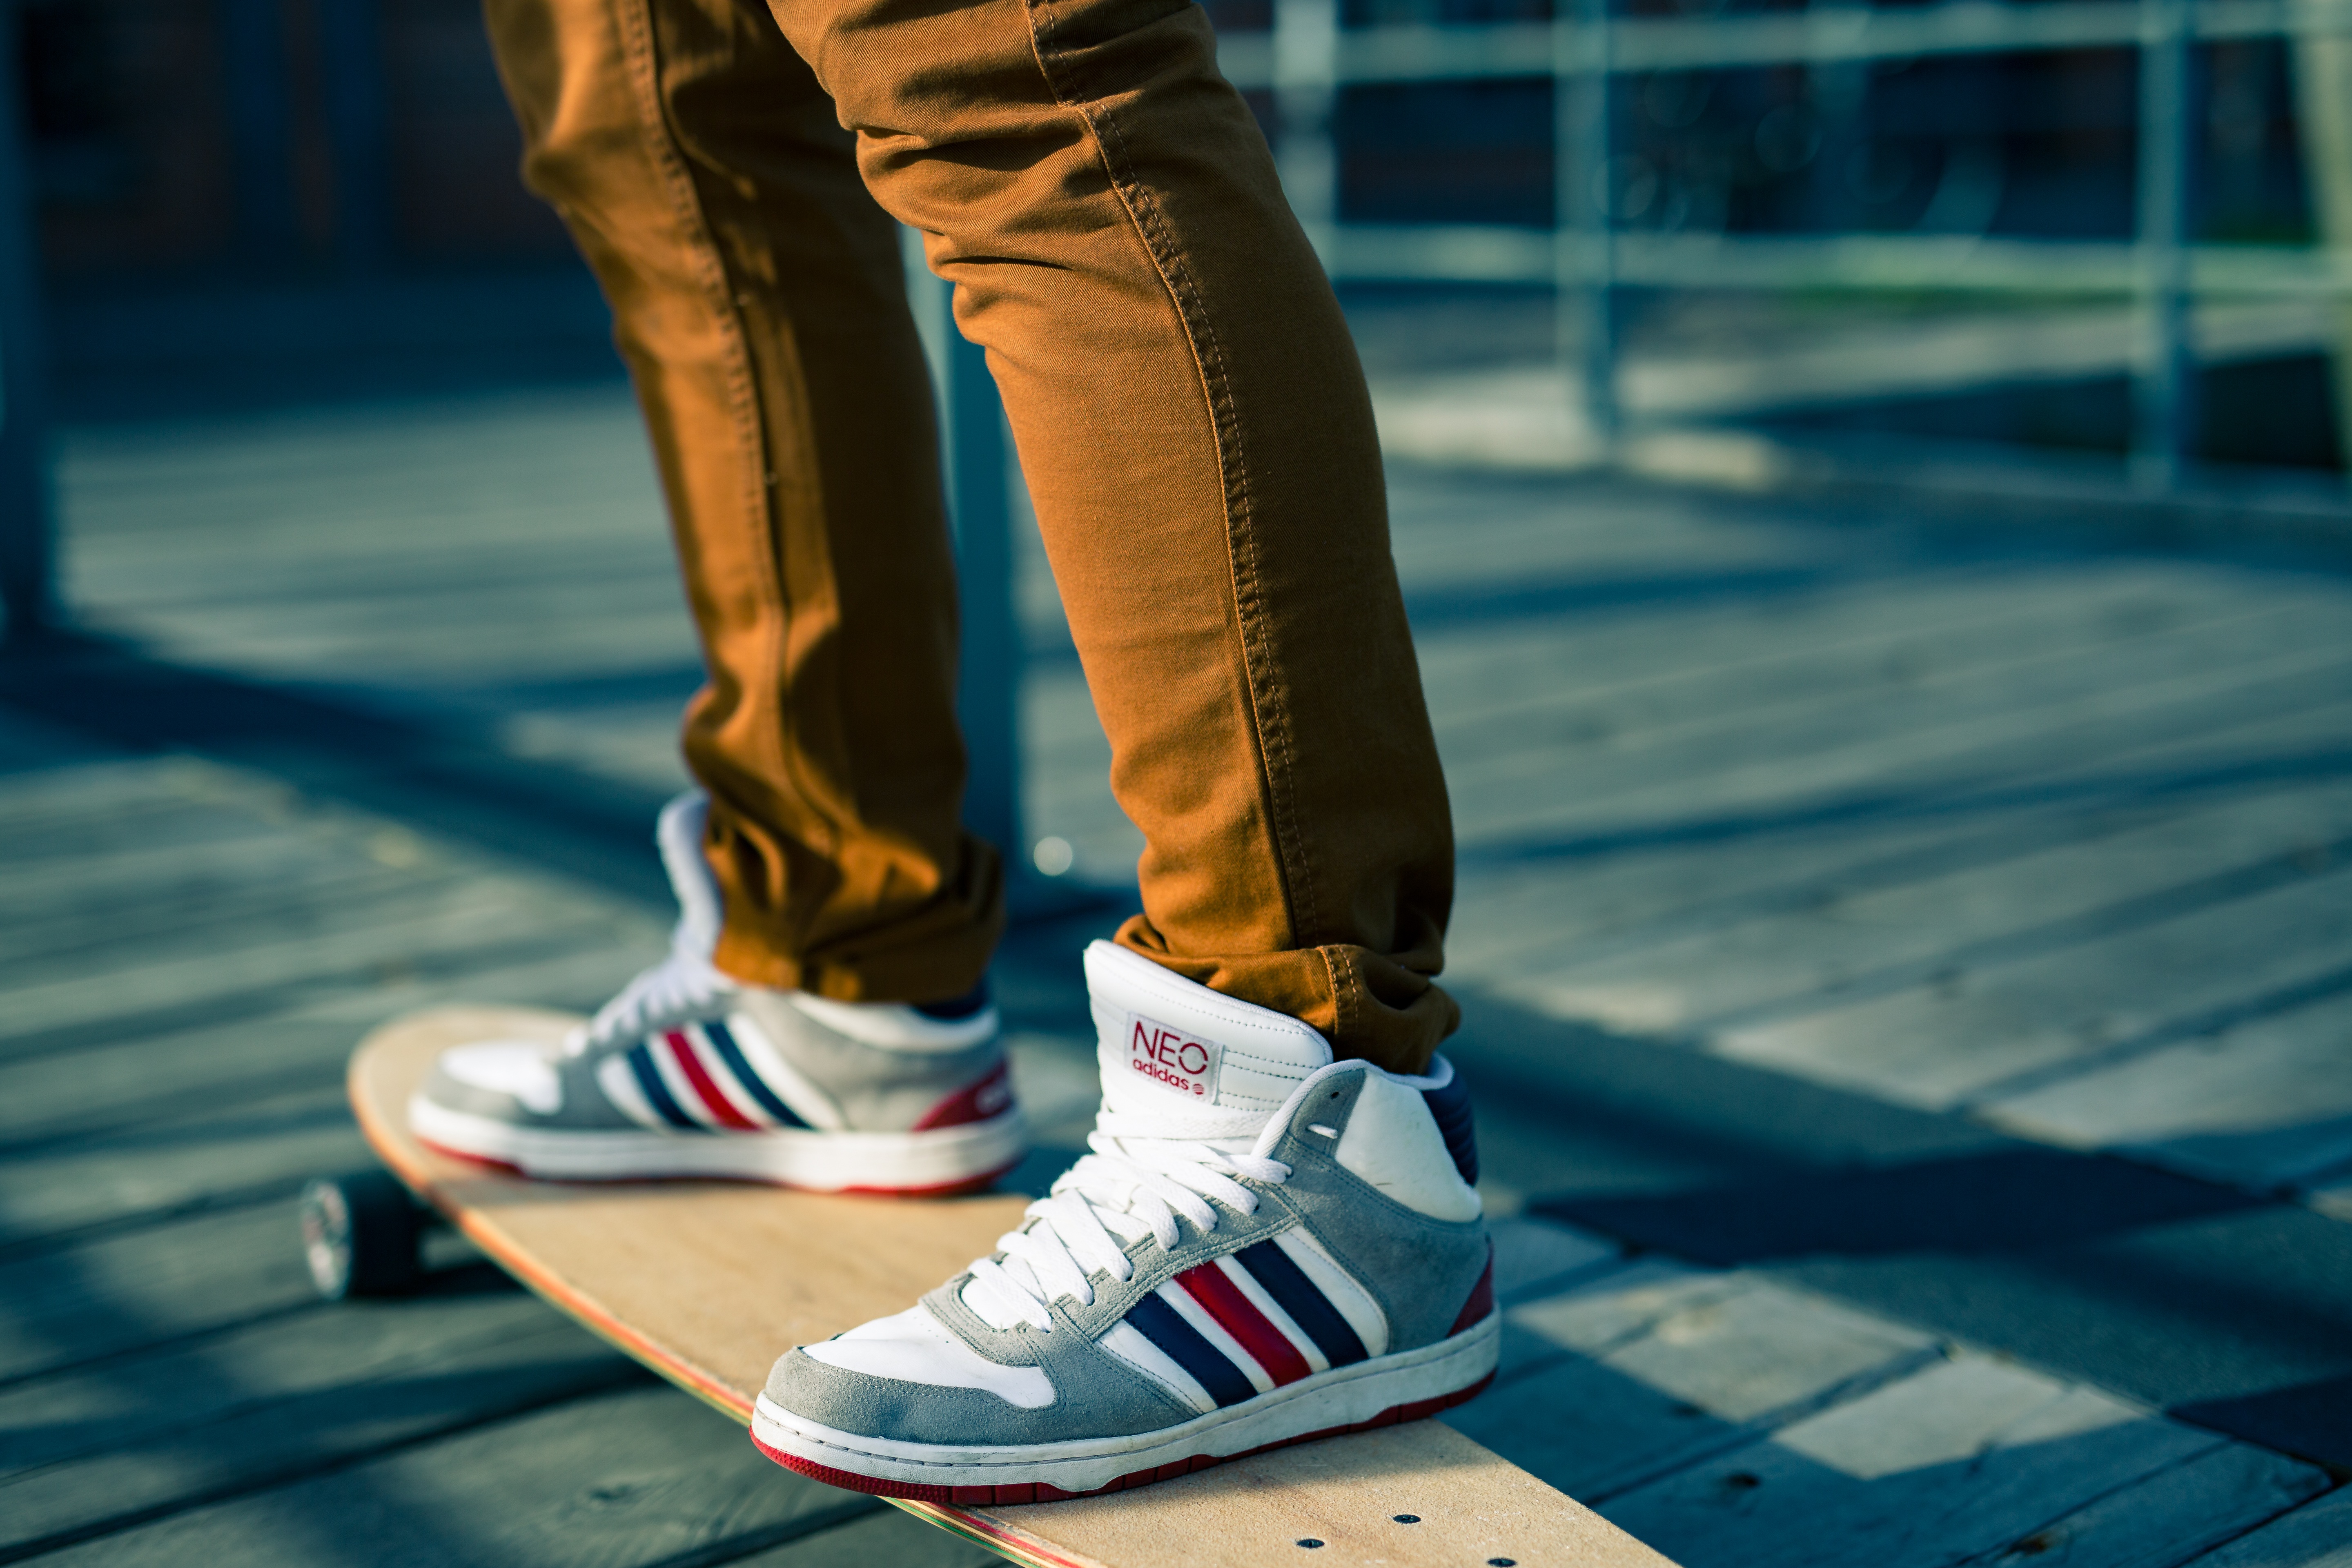
shoe, sunshine, white, skateboard, skateboarding, leg, spring, color, blue, skateboarder, streets, sports, sneakers, footwear, summertime, skater, fancy, skateboarding equipment and supplies